Cody Fern

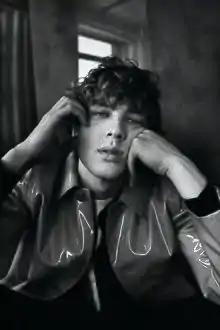
Fern in June 2019

Cody Fern (born 6 July 1988) is an Australian actor and director. Following his feature debut in "The Tribes of Palos Verdes" (2017), he played a supporting role in the FX series "" (2018). Later that year, Fern played the Antichrist in "" and appeared in the final season of the Netflix drama "House of Cards".